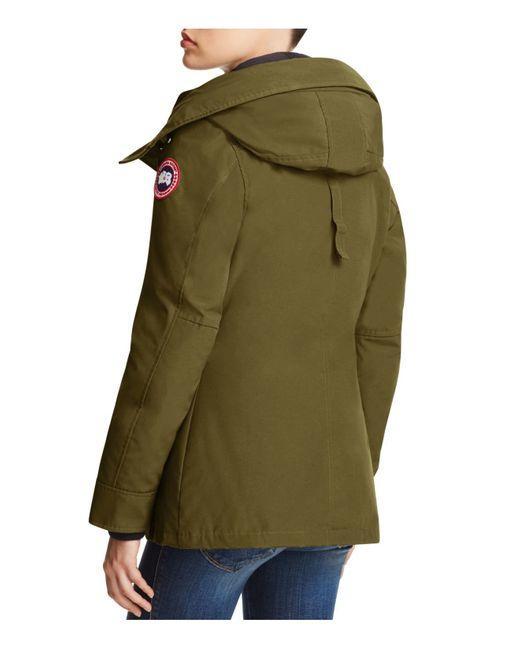
damenjacke grüner Farbton mit Kopfbedeckung Langarm